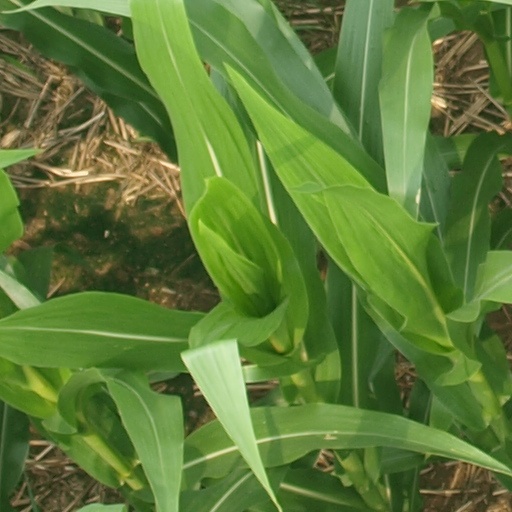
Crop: maize; corn